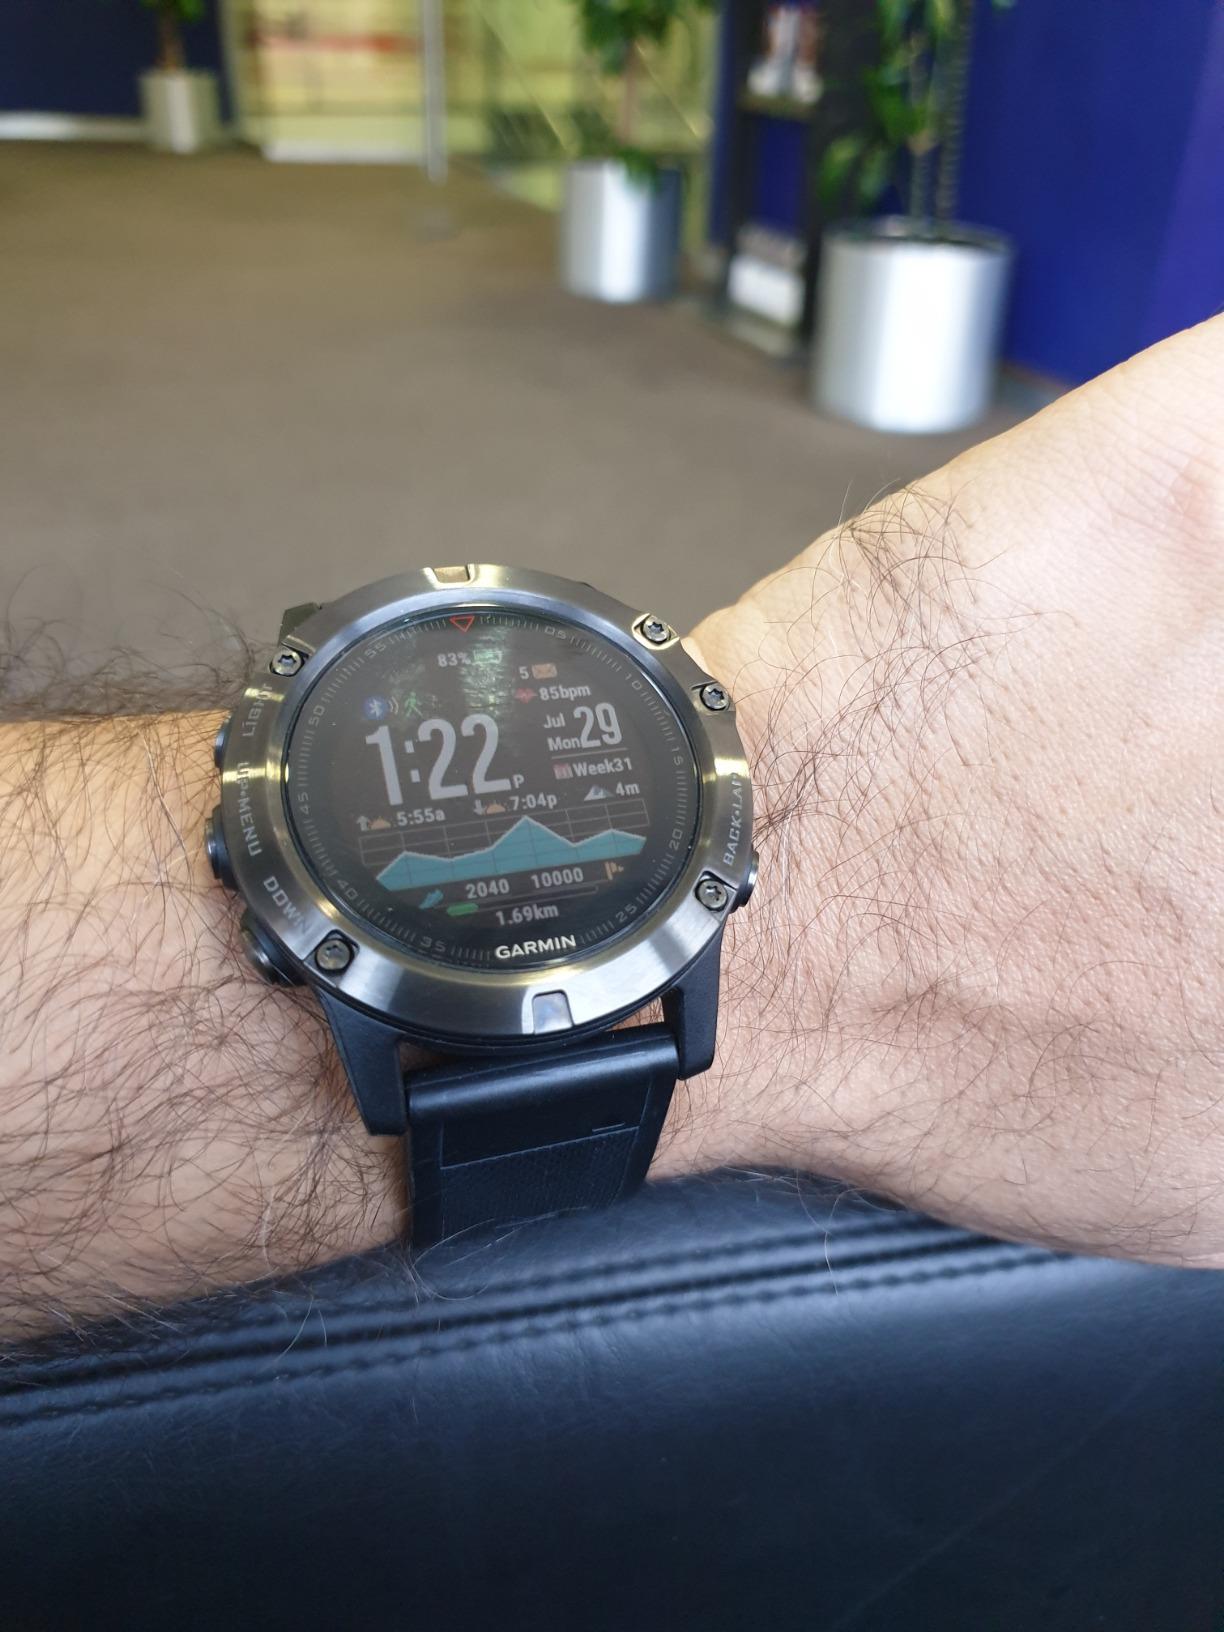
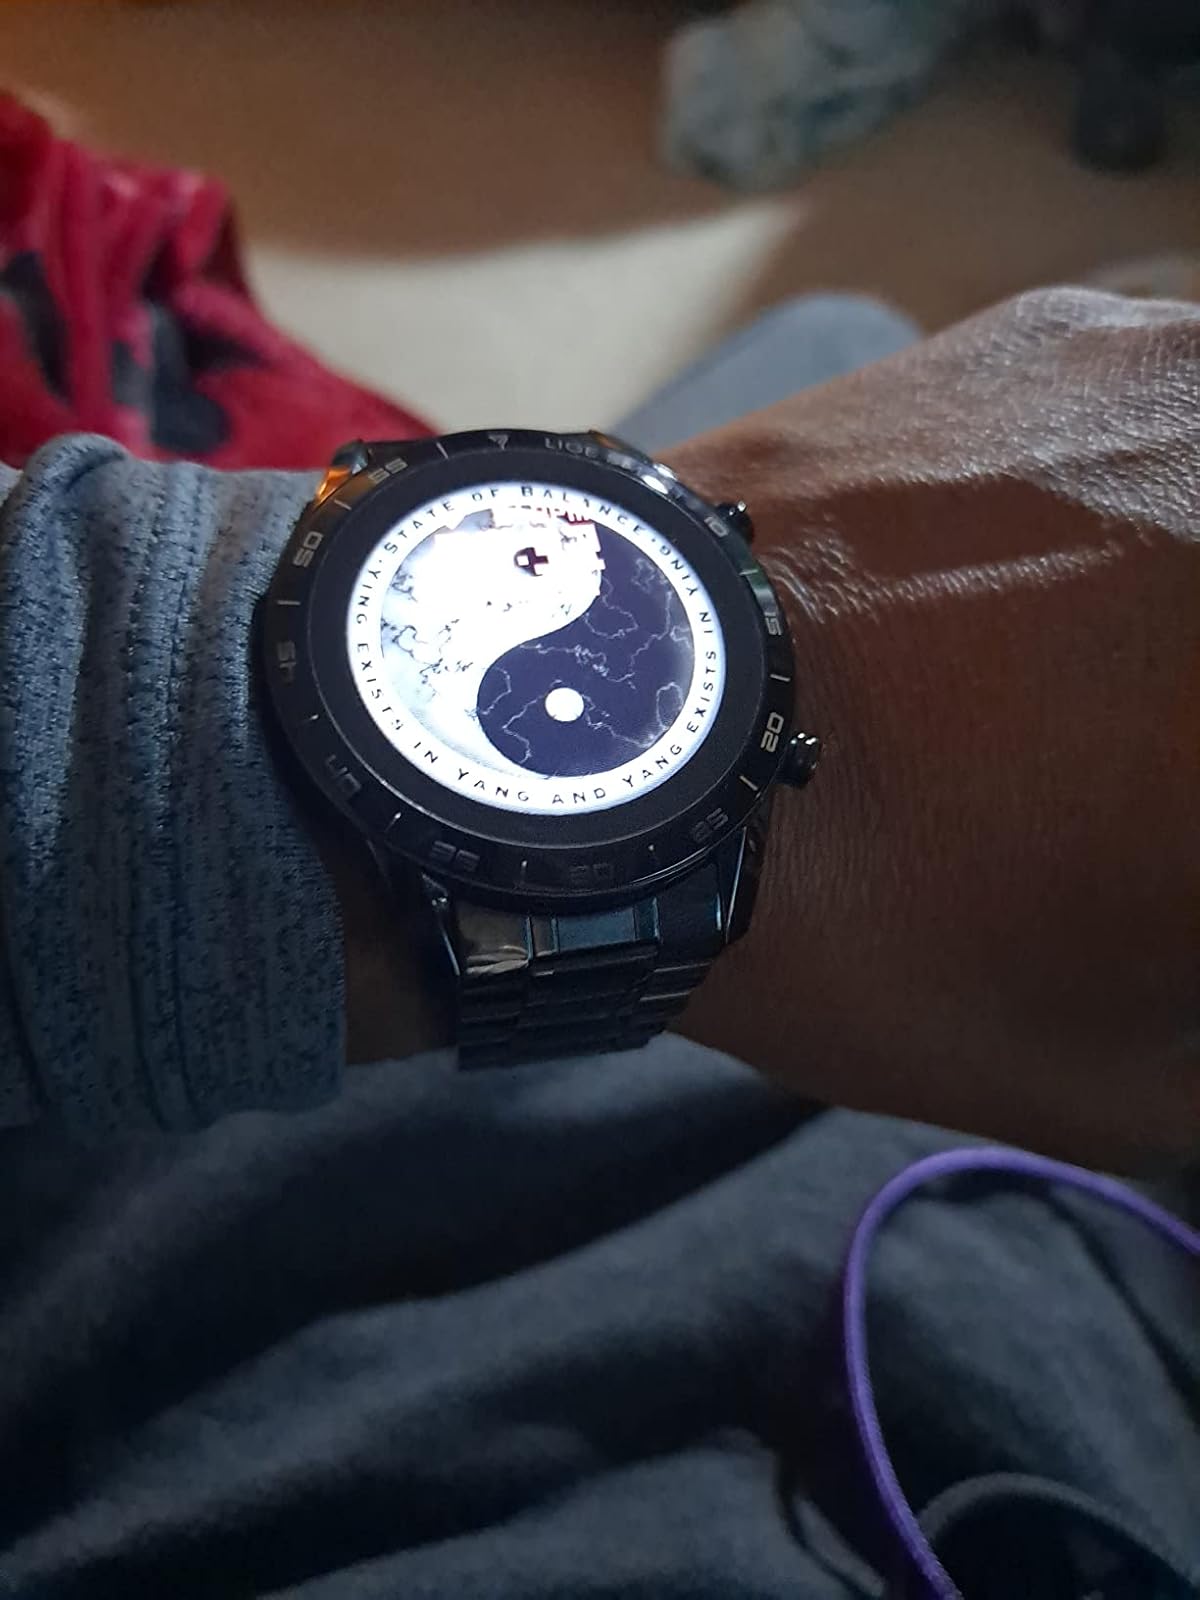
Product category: smartwatch
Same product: no